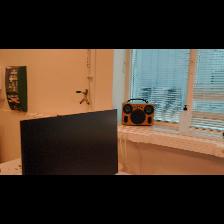
Label: NonHuman